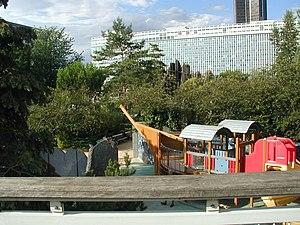
Aire de jeu du jardin atlantique.
Le jardin Atlantique est un jardin parisien du quartier Necker du 15ᵉ arrondissement.